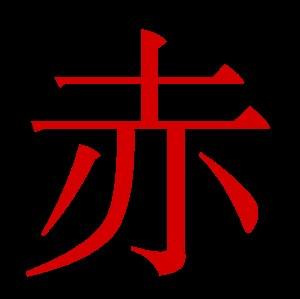
Le matrixisme ou La Voie de l'Un était une prétendue religion inspirée de la trilogie cinématographique The Matrix. Conçue par un groupe anonyme au cours de l'été 2004, elle prétend avoir attiré 300 membres en mai 2005, et le site Web GeoCities de la religion revendique « plus de 16 000 membres ». Il y a eu débat sur le fait de savoir si les adeptes du matrixisme étaient vraiment sérieux au sujet de leur pratique, ou s'il s'agissait d'une parodie de religion. Cependant, la religion a retenu l'attention des médias.